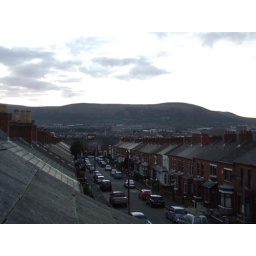
Taken the other night hanging out of the sky light in my bedroom